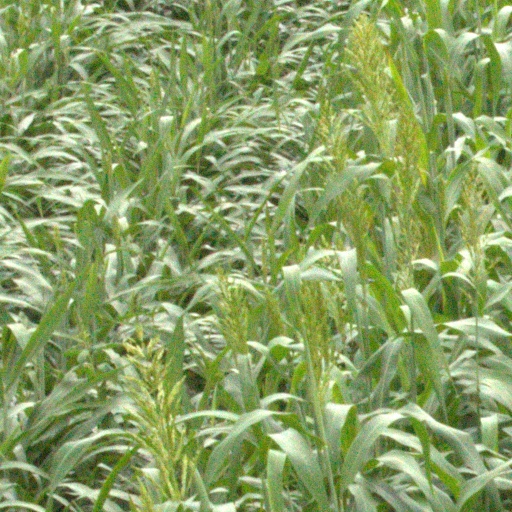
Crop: sorghum